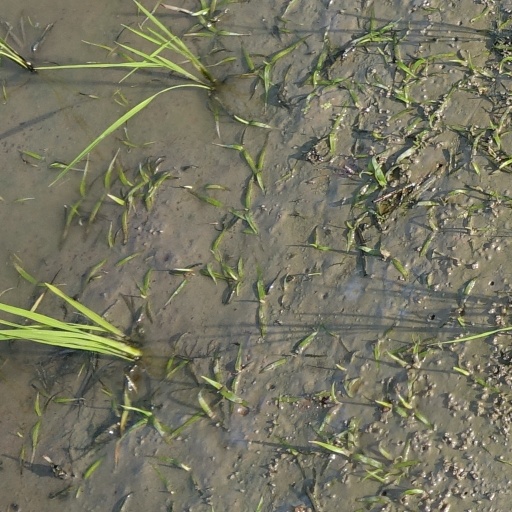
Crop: rice